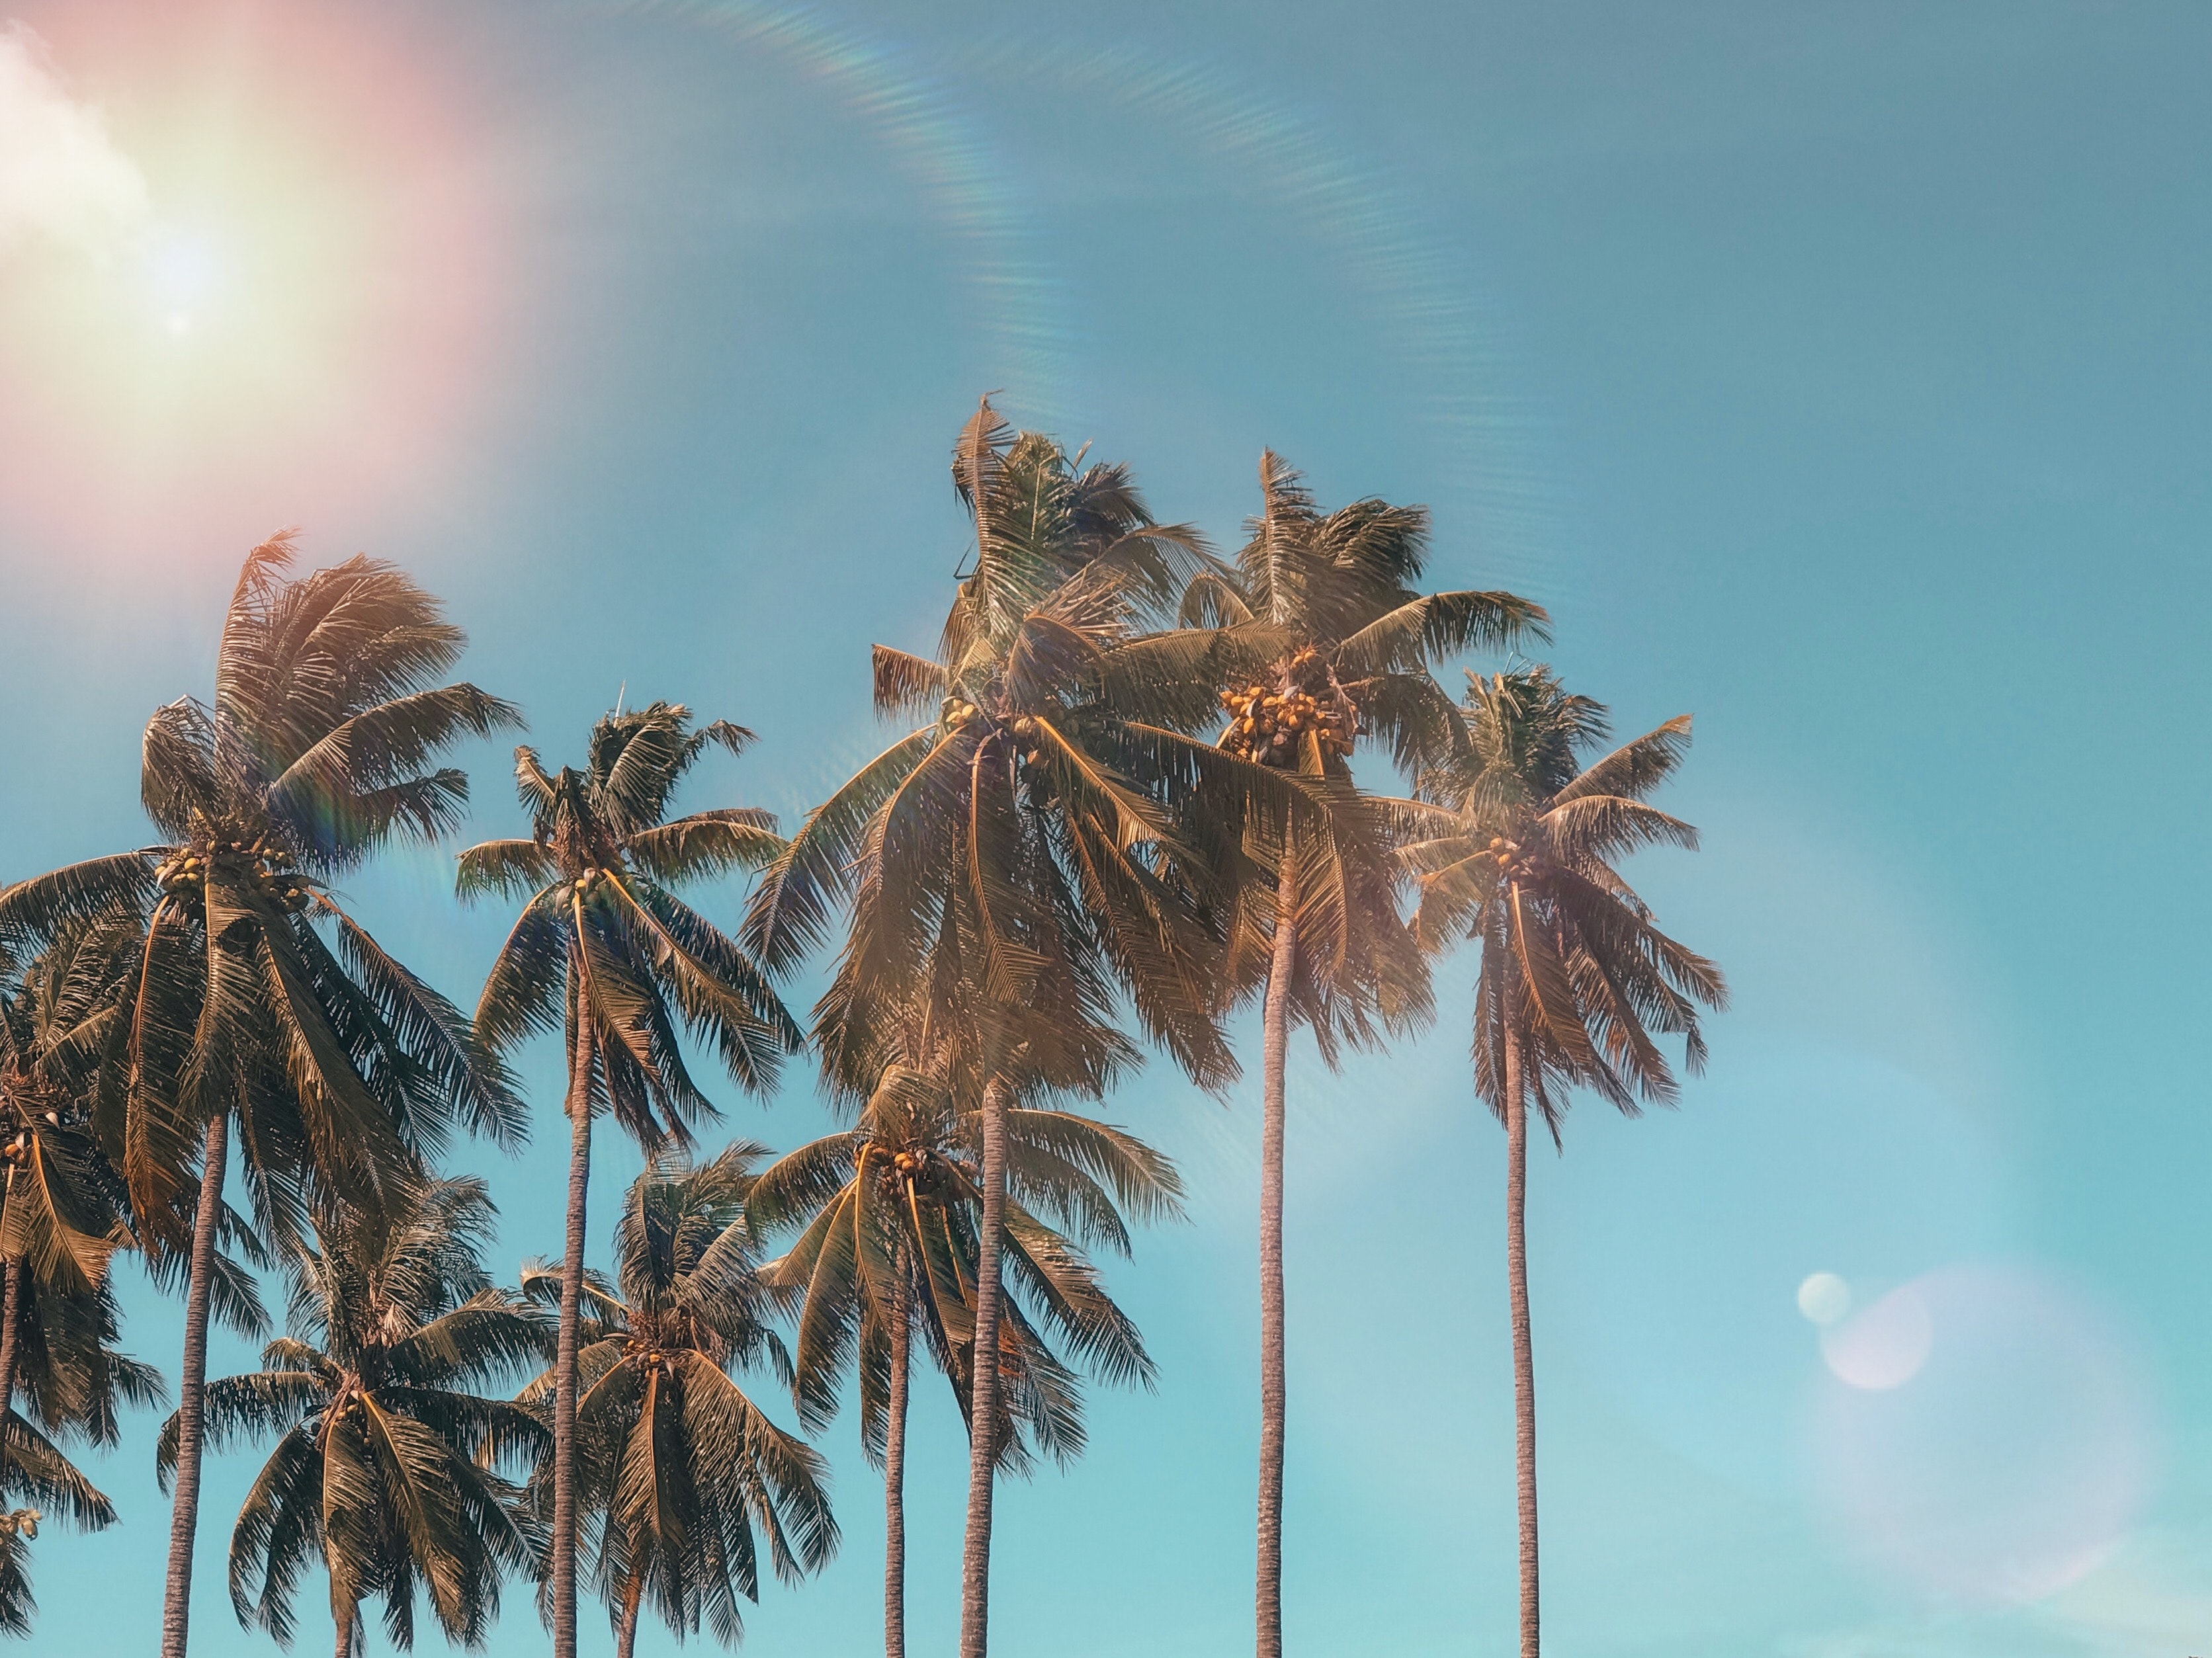
sky, tree, palm tree, nature, daytime, arecales, blue, plant, woody plant, Desert Palm, tropics, leaf, coconut, sunlight, cloud, calm, date palm, flowering plant, elaeis, attalea speciosa, wind, vacation